Crows Nest National Park

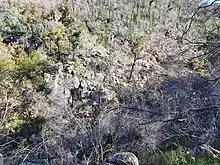
Boulders and outcroppings amid the wattles and bushfire recovery

The geology of the area is dominated by domed granite outcrops. The vegetation in the park is mostly open eucalypt forest. Species such as the hoop pine, weeping bottlebrush, river she-oak and swamp mahogany can be found along creek banks. The main watercourse in the park is Crows Nest Creek, a tributary of Cressbrook Creek, itself a tributary of the Brisbane River. About 4% of the park is riverine wetlands.